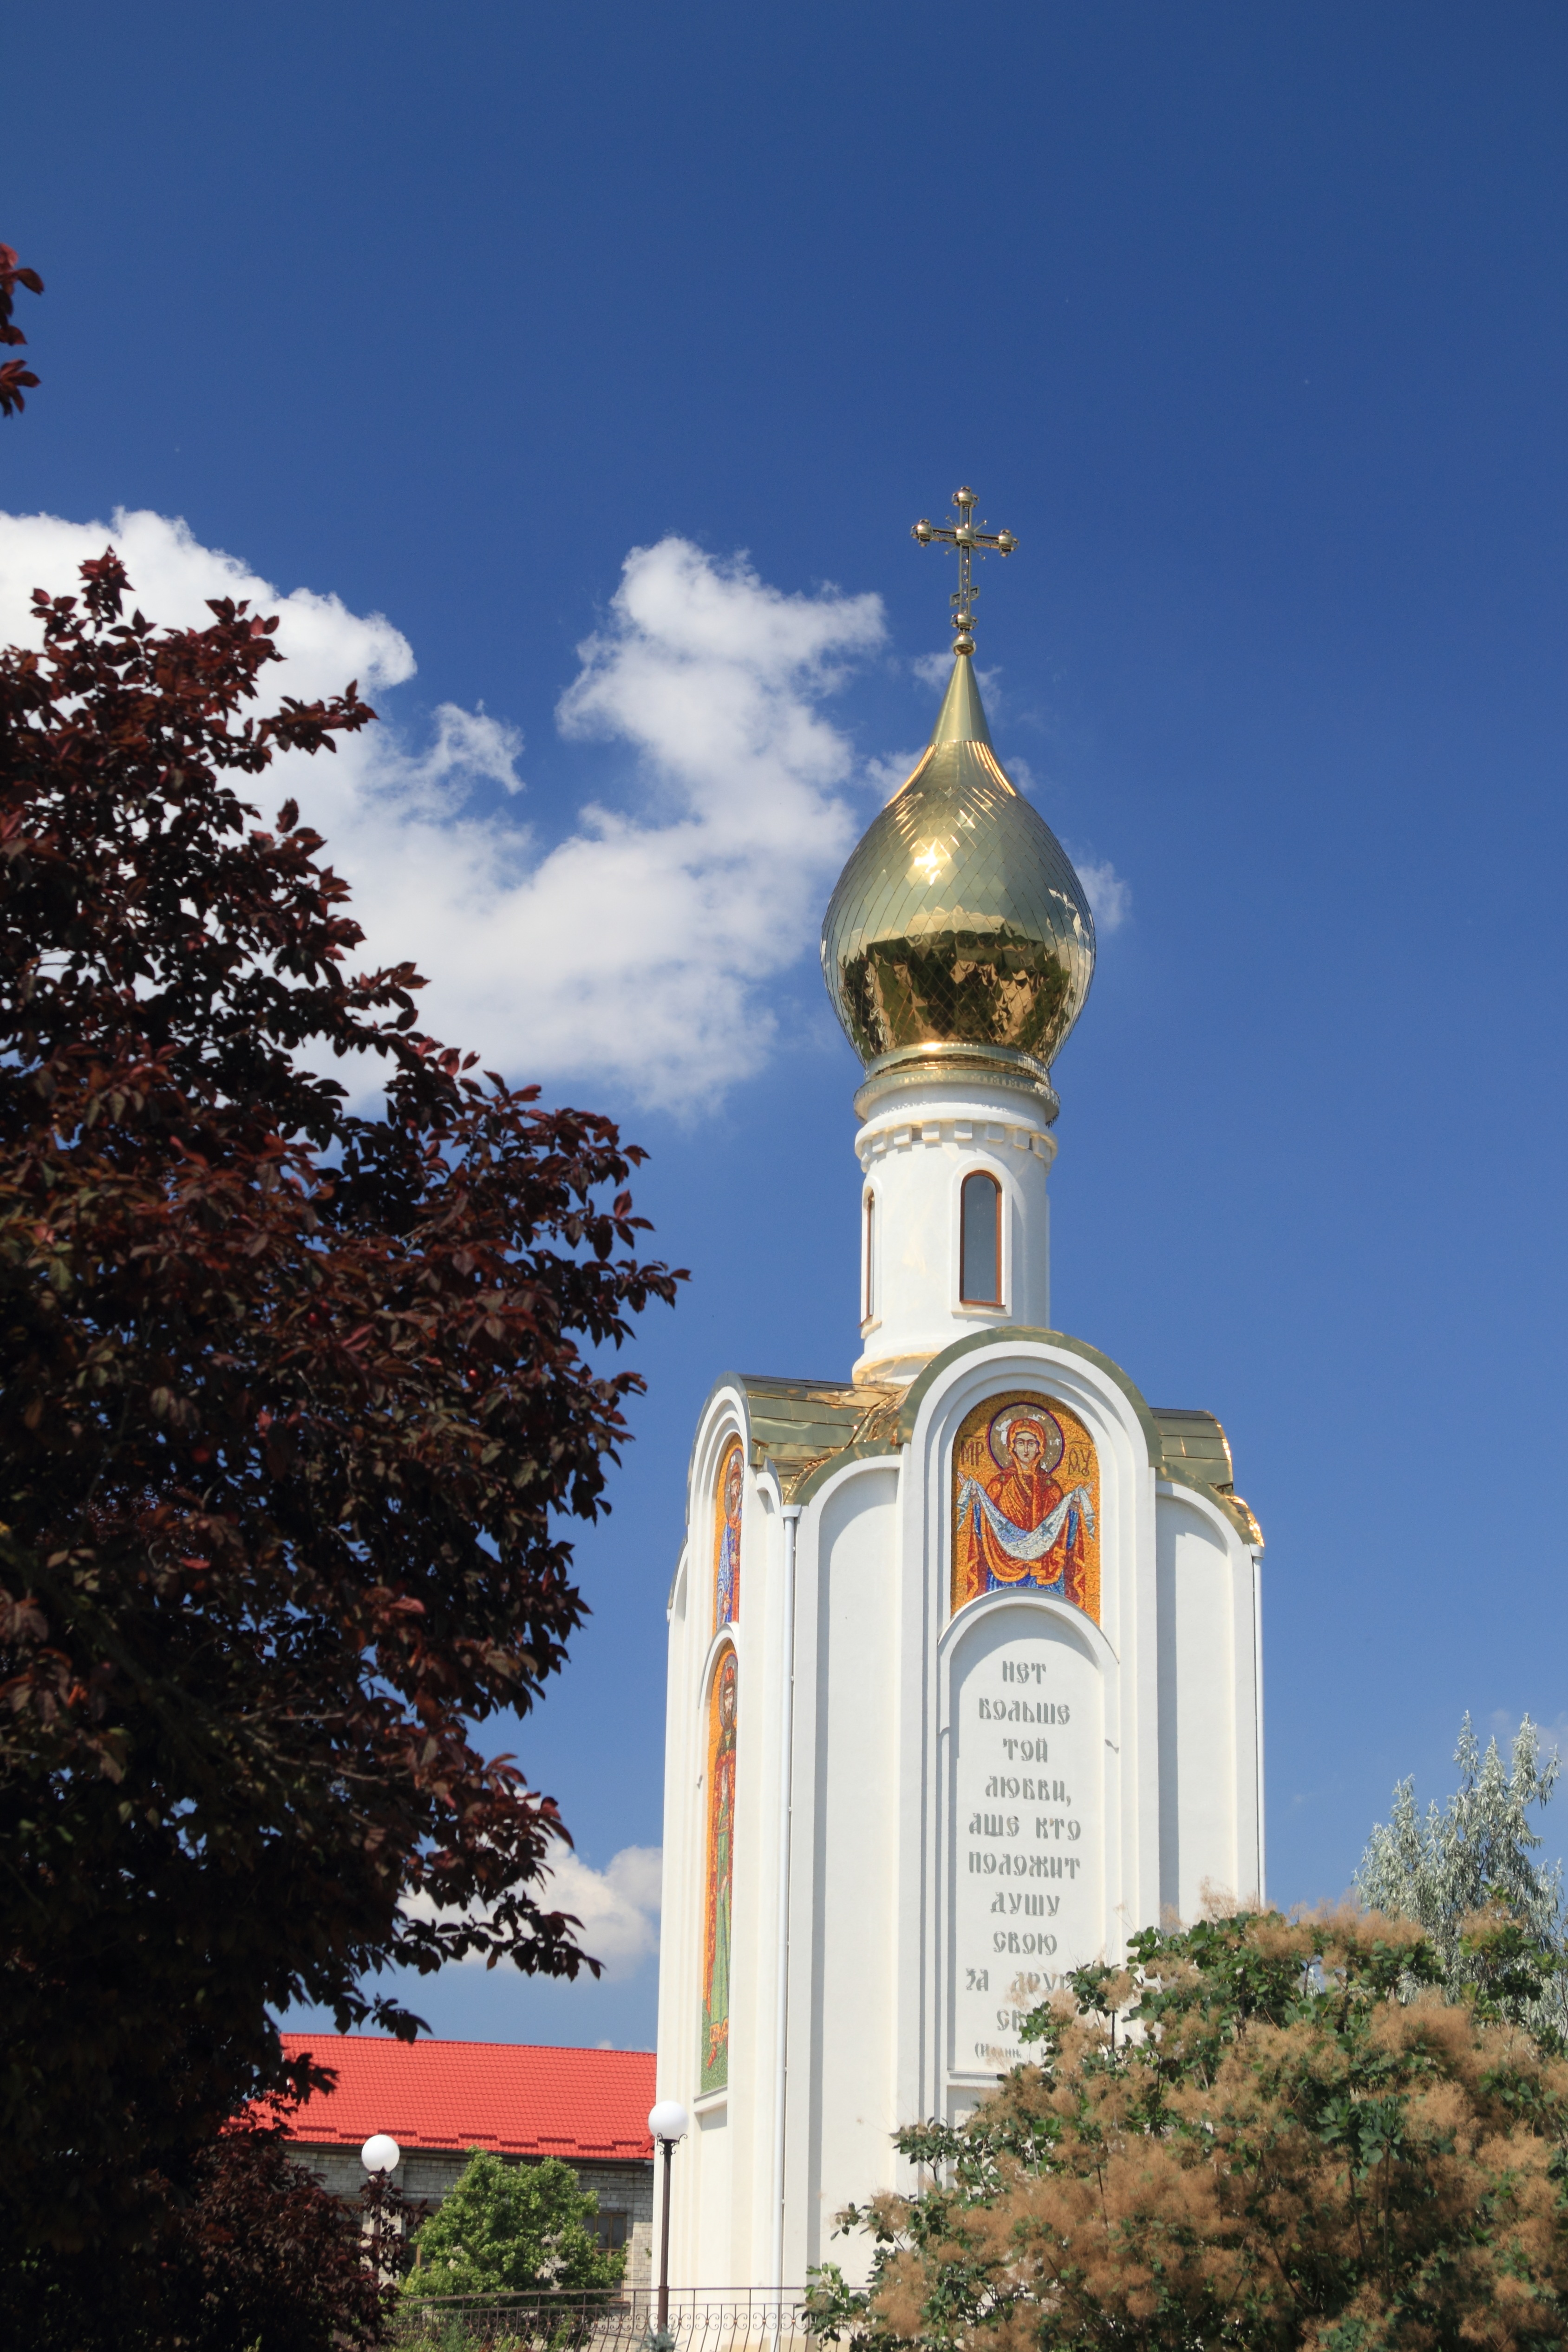
tree, cloud, sky, building, monument, daytime, tower, square, landmark, facade, church, chapel, cross, place of worship, bell tower, memorial, cool image, spire, steeple, tourist attraction, dome, cool photo, moldova, transnistria, tiraspol